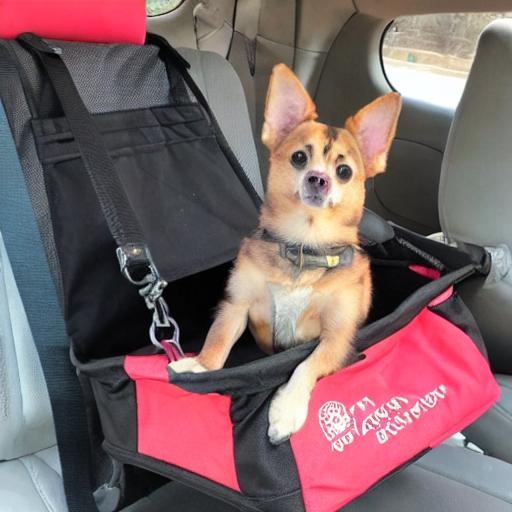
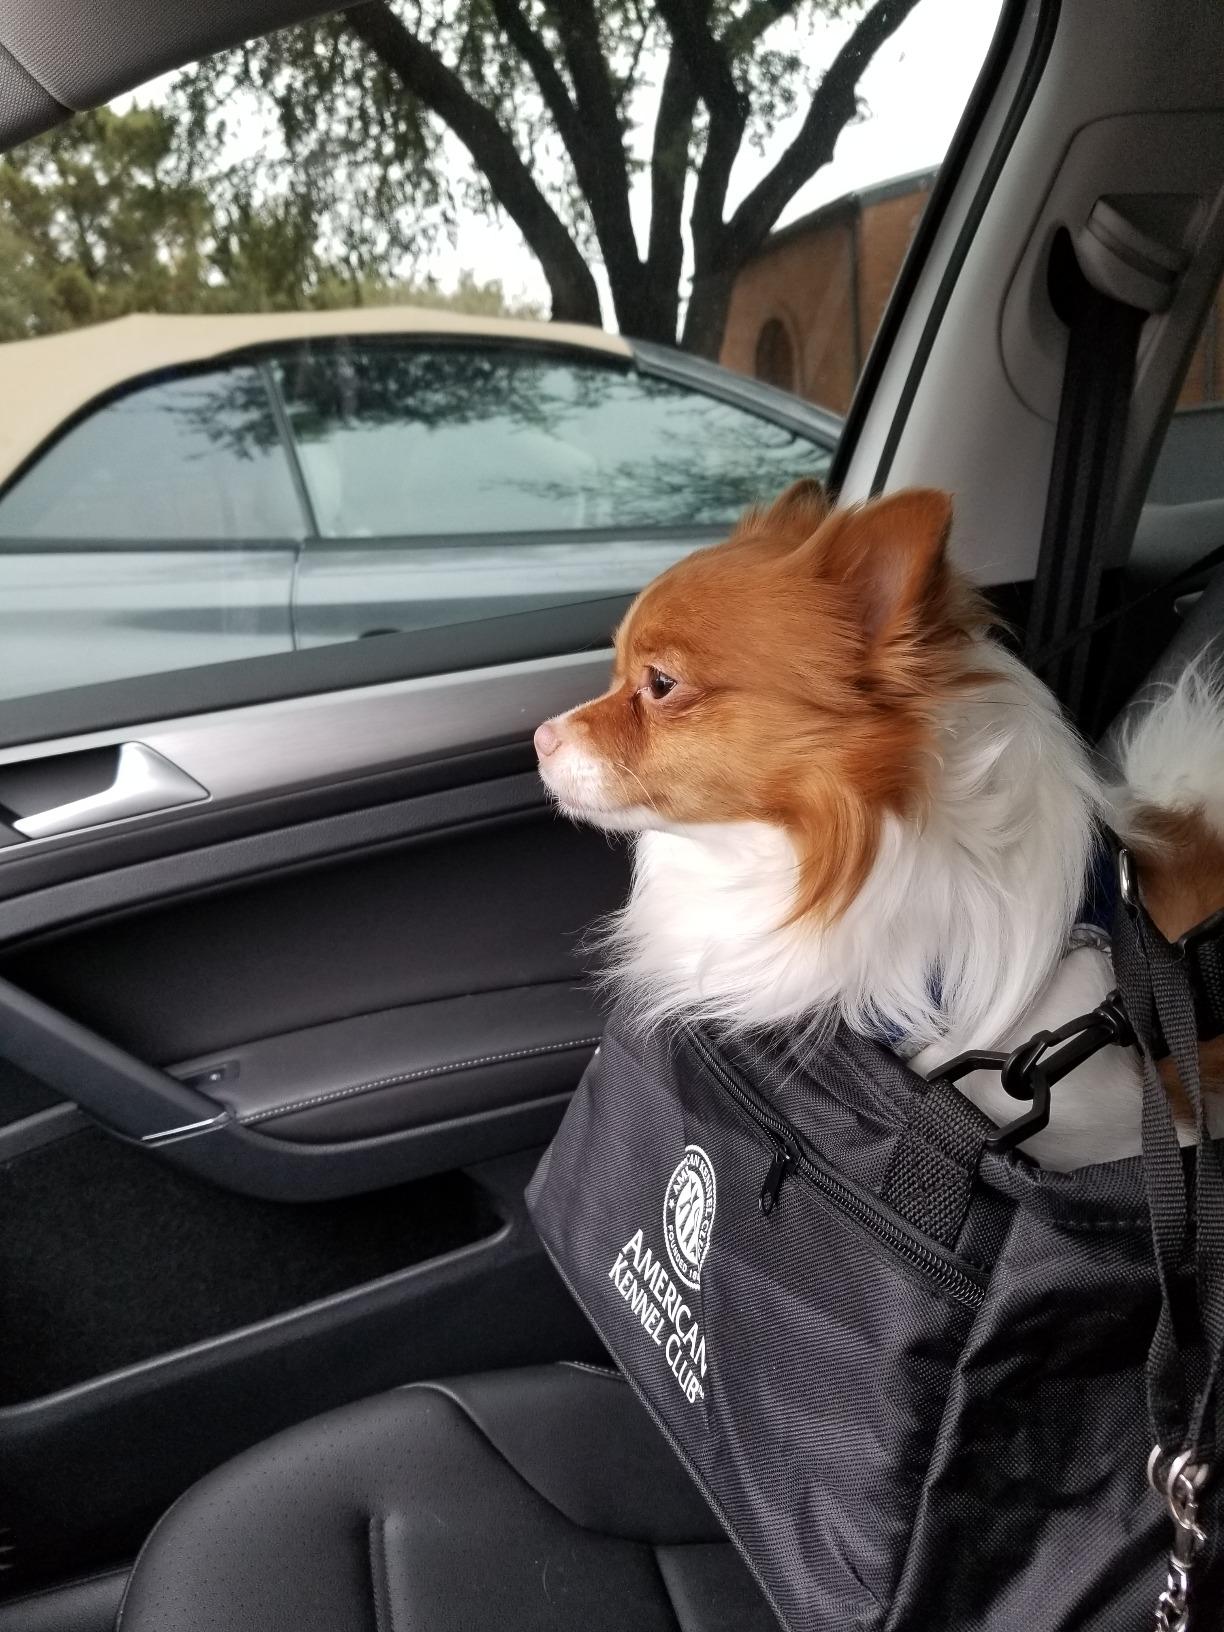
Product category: items_kennel
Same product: no